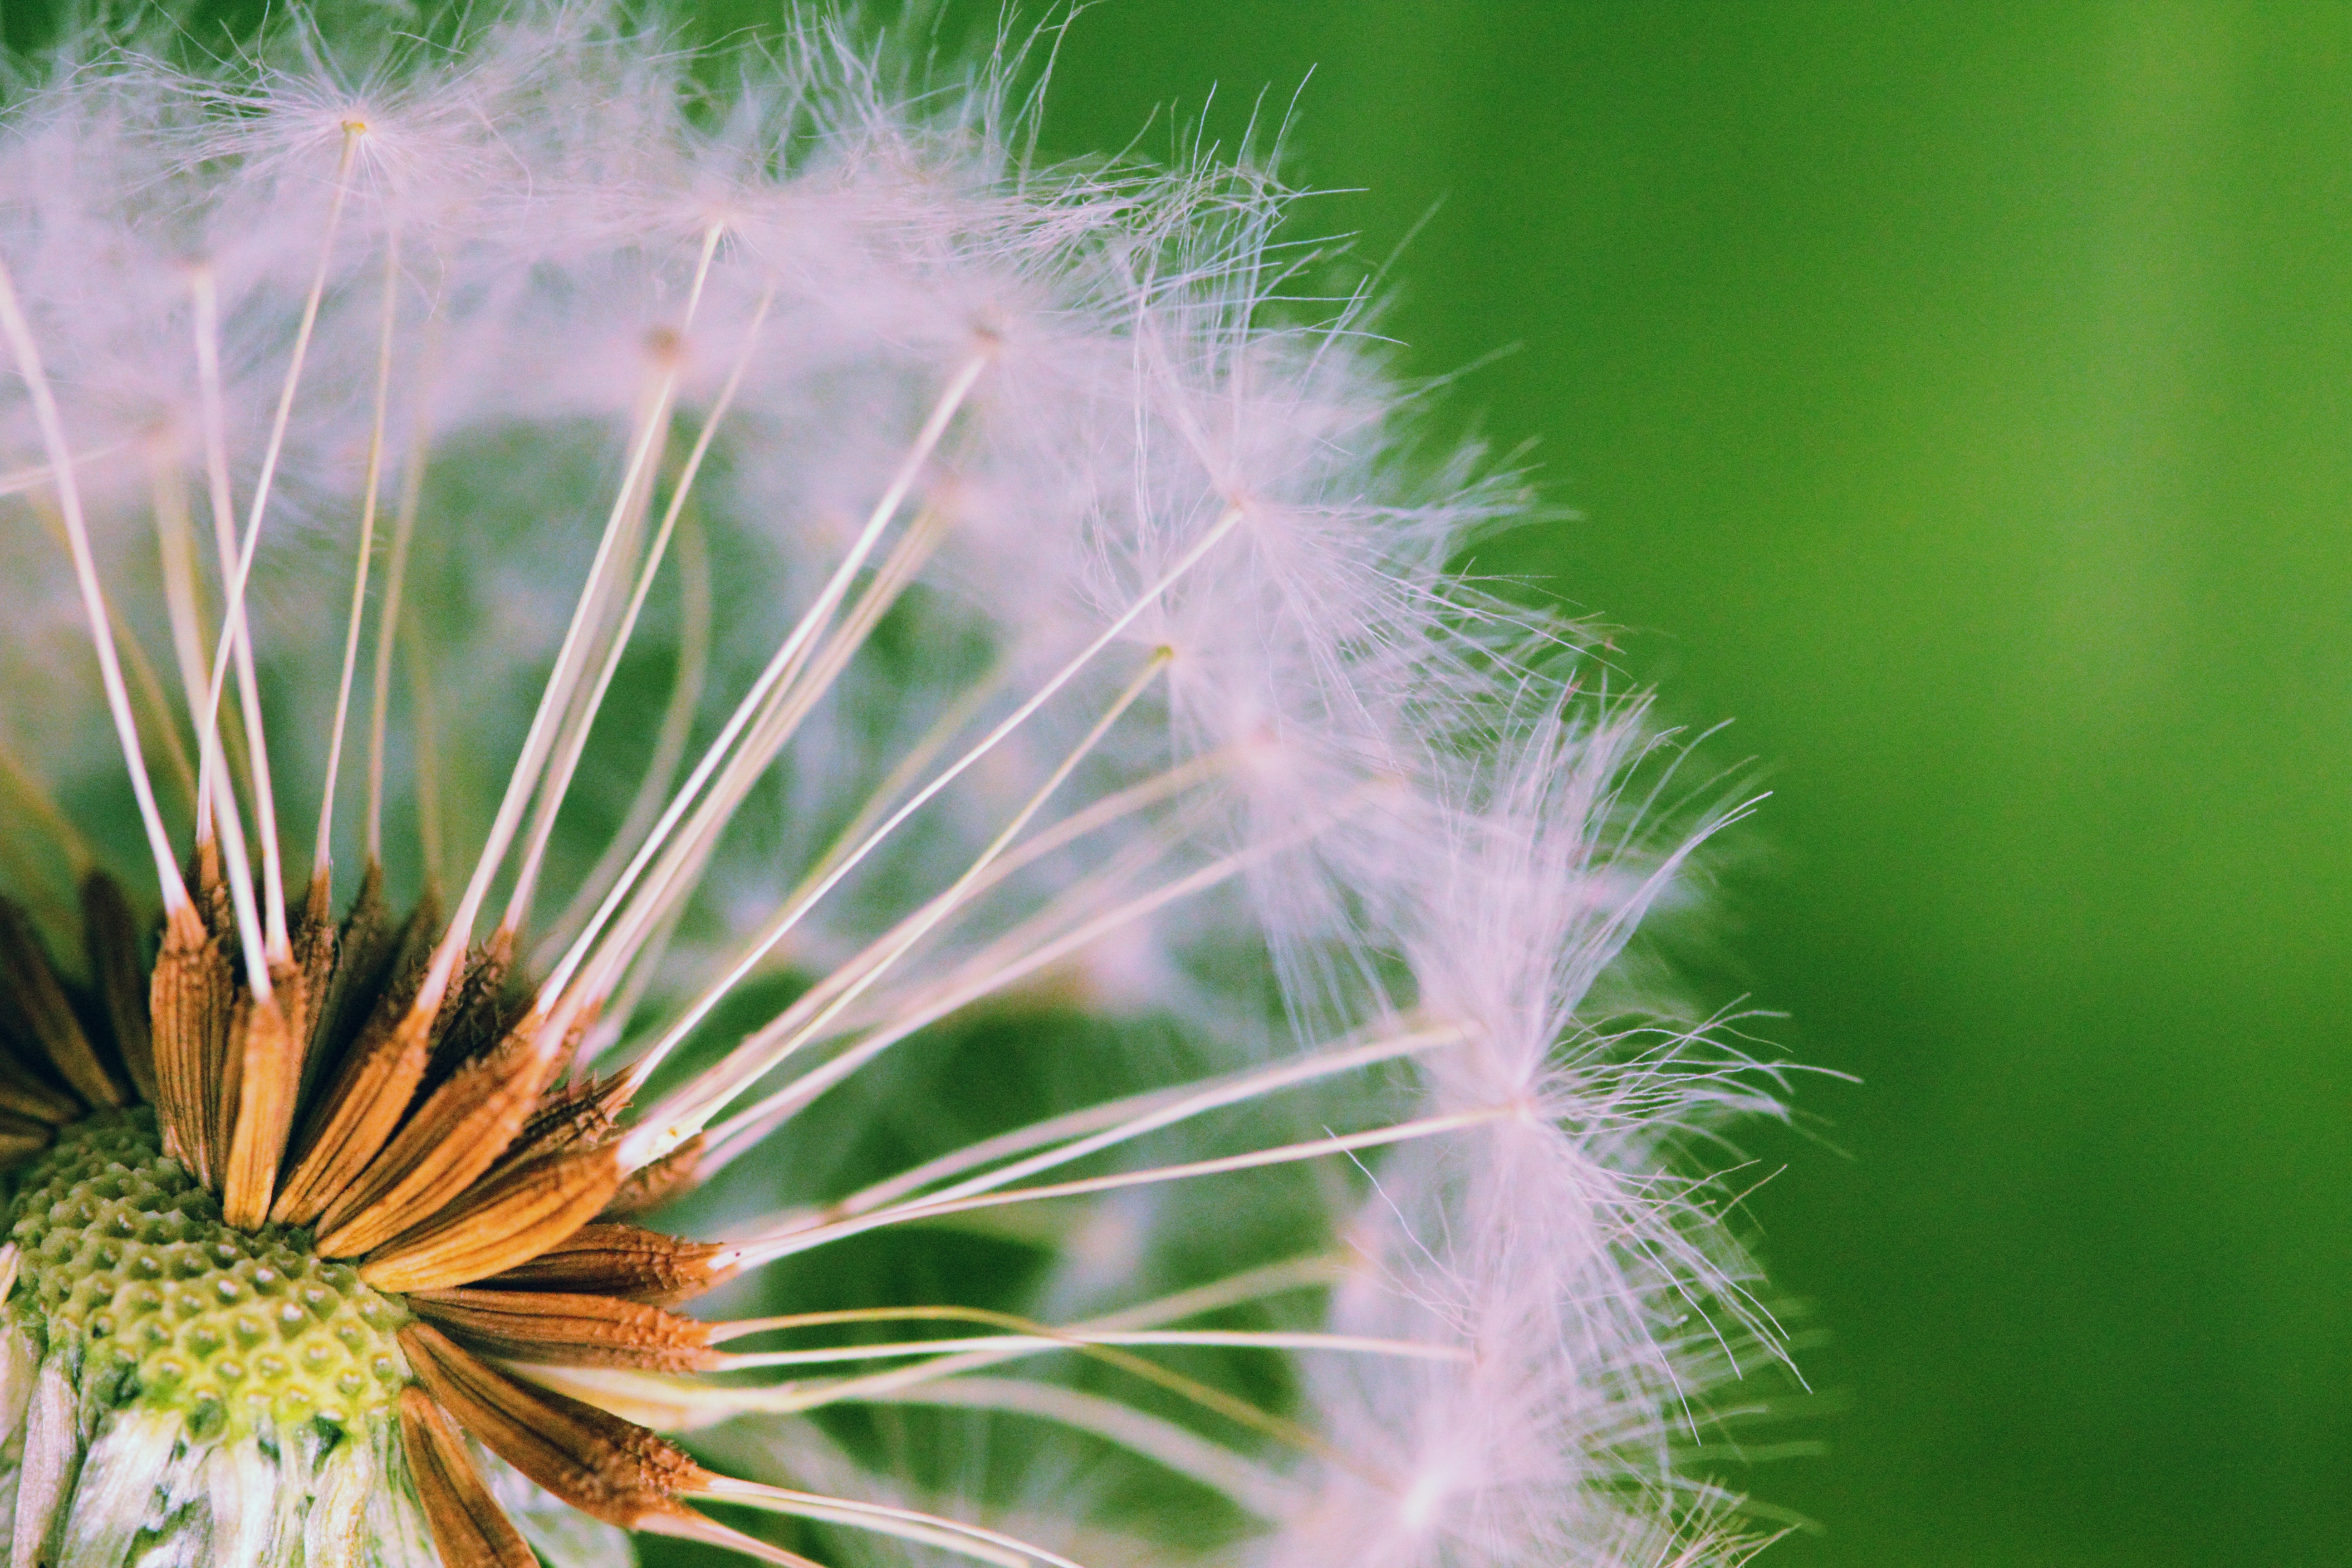
nature, grass, plant, field, photography, meadow, dandelion, prairie, leaf, seed, flower, green, macro, botany, flora, wildflower, close up, seeds, thistle, macro photography, blowball, flowering plant, daisy family, dandelion seeds, grass family, plant stem, land plant, thorns spines and prickles